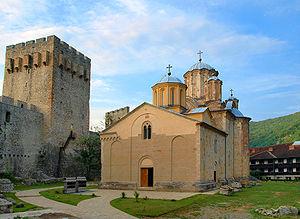
L'éparchie de Braničevo est une éparchie, c'est-à-dire une circonscription de l'Église orthodoxe serbe. Elle a son siège à Požarevac. En 2016, elle est administrée par l'évêque Ignatije.